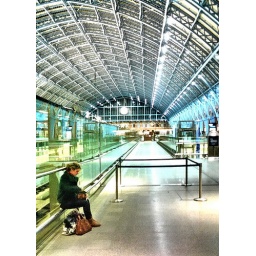
Woman sitting eating in St Pancras Station